Patagonotothen ramsayi

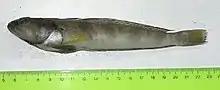
A specimen with a ruler for comparison

This species is found on the Patagonian Shelf from 36°S in the north to 56°S in the south, at the southern edge of the Burdwood Bank, from 50 m (164 ft) to a maximum depth of 500 m (1640 ft). To the west the species enters the Strait of Magellan but does not occur on the Chilean side.